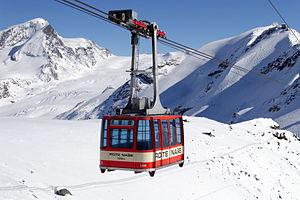
Le téléphérique Rote Nase (Trad.